Saruwada Station

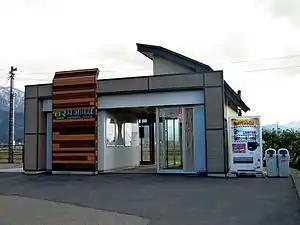
Saruwada Station, April 2010

is a railway station in the city of Gosen, Niigata Prefecture, Japan, operated by the East Japan Railway Company (JR East).